Munna Khan

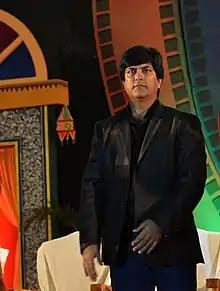
Khan during Odisha State Film Awards 2014

Munna Khan, also known as Muzibulla Khan, is a member of parliament of India (Rajya Sabha) elected unopposed from Odisha on the ticket of Biju Janata Dal during 2020 Indian Rajya Sabha elections. He was one of the four new elect MPs of Biju Janata Dal elected unopposed since the major opposition party BJP refused to field any candidate from the state.